Maurice Richard Josey

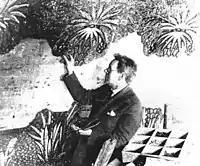
Maurice Josey at Droitwich. More than 8 tons of glass was imported from Venice.

Maurice Richard Josey (30 October 1870 – 6 May 1938) was an English mosaic artist.